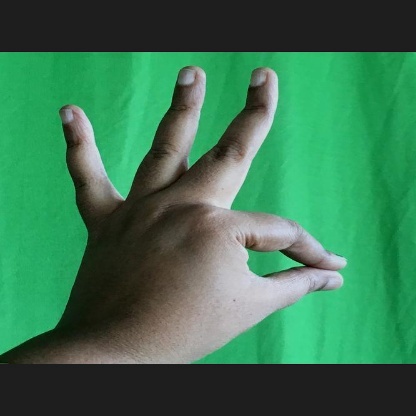
Mudra: Hamsasyam